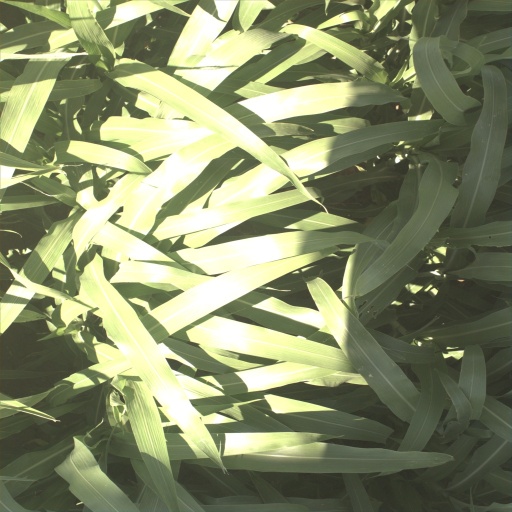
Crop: sorghum